Seyfert galaxy

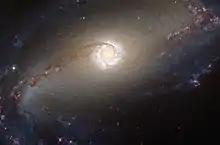
NGC 1097 is an example of a Seyfert galaxy. A supermassive black hole with a mass of 100 million solar masses lies at the center of the galaxy. The area around the black hole emits large amounts of radiation from the matter falling into the black hole.

The emission lines seen on the spectrum of a Seyfert galaxy may come from the surface of the accretion disc itself, or may come from clouds of gas illuminated by the central engine in an ionization cone. The exact geometry of the emitting region is difficult to determine due to poor resolution of the galactic center. However, each part of the accretion disc has a different velocity relative to our line of sight, and the faster the gas is rotating around the black hole, the broader the emission line will be. Similarly, an illuminated disc wind also has a position-dependent velocity.